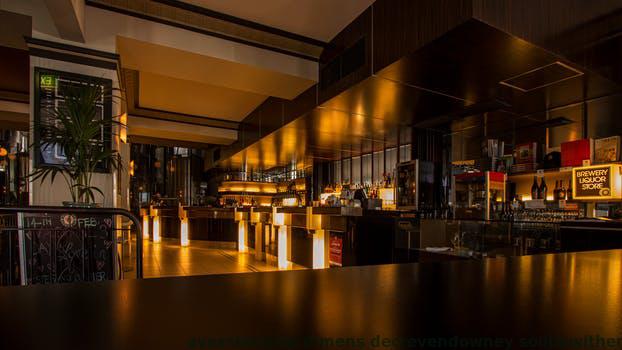
Label: Watermark